Economy of the Empire of Japan

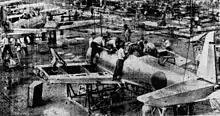
Assembly work at Nakajima-Handa, 20 September 1944

From 1937, during the Japanese military occupation of territories in China, they controlled certain mineral deposits in those areas. They fall into three sectors: